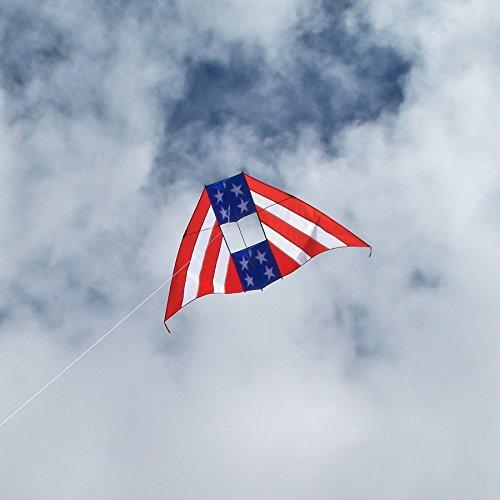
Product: In the Breeze Patriot Conyne Delta Kite, 6-Feet
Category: Toys & Games | Sports & Outdoor Play | Kites & Wind Spinners | Kites
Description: Easy to fly in winds ranging from 5-15 MPH.
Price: $17.99 $ 17 . 99